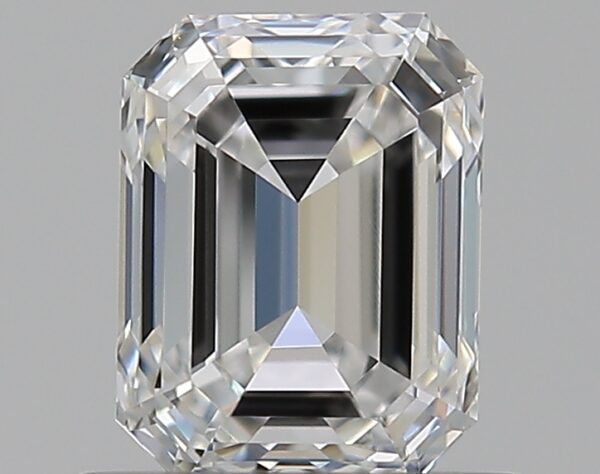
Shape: emerald
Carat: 0.7
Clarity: VVS1
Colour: E
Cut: EX
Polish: VG
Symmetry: VG
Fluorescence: N
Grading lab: GIA
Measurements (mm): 5.55 x 4.24 x 3.01